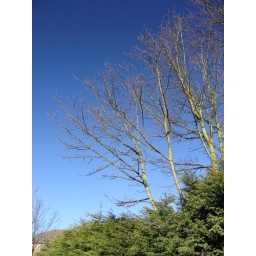
Nice day today not a cloud in the sky for most of it .....